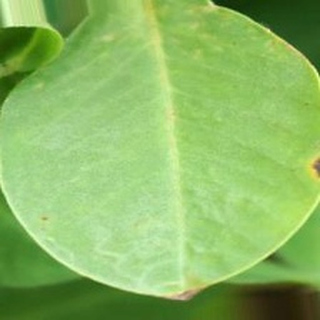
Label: groundnut_early_leaf_spot